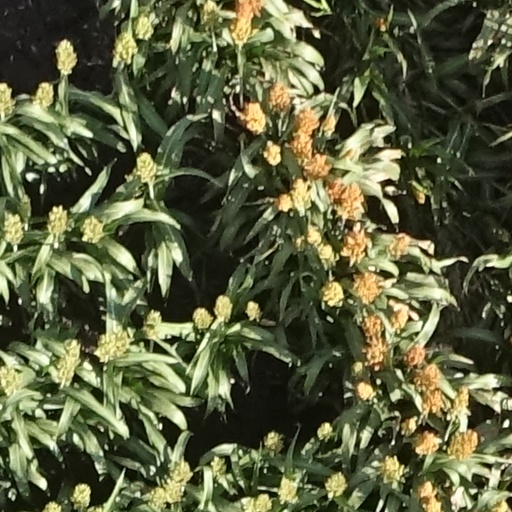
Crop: sorghum